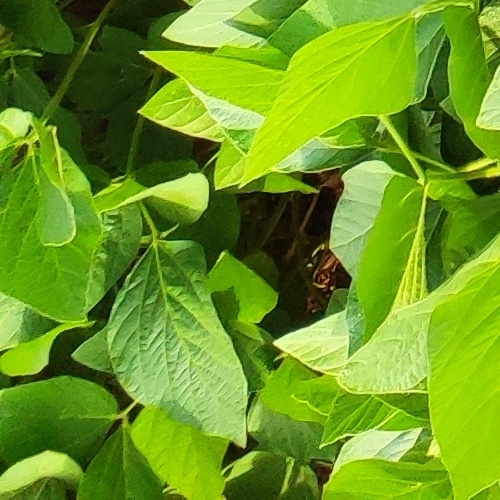
Label: Healthy